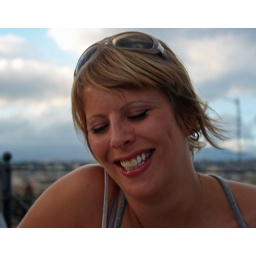
Me - roof terrace bar in Catania